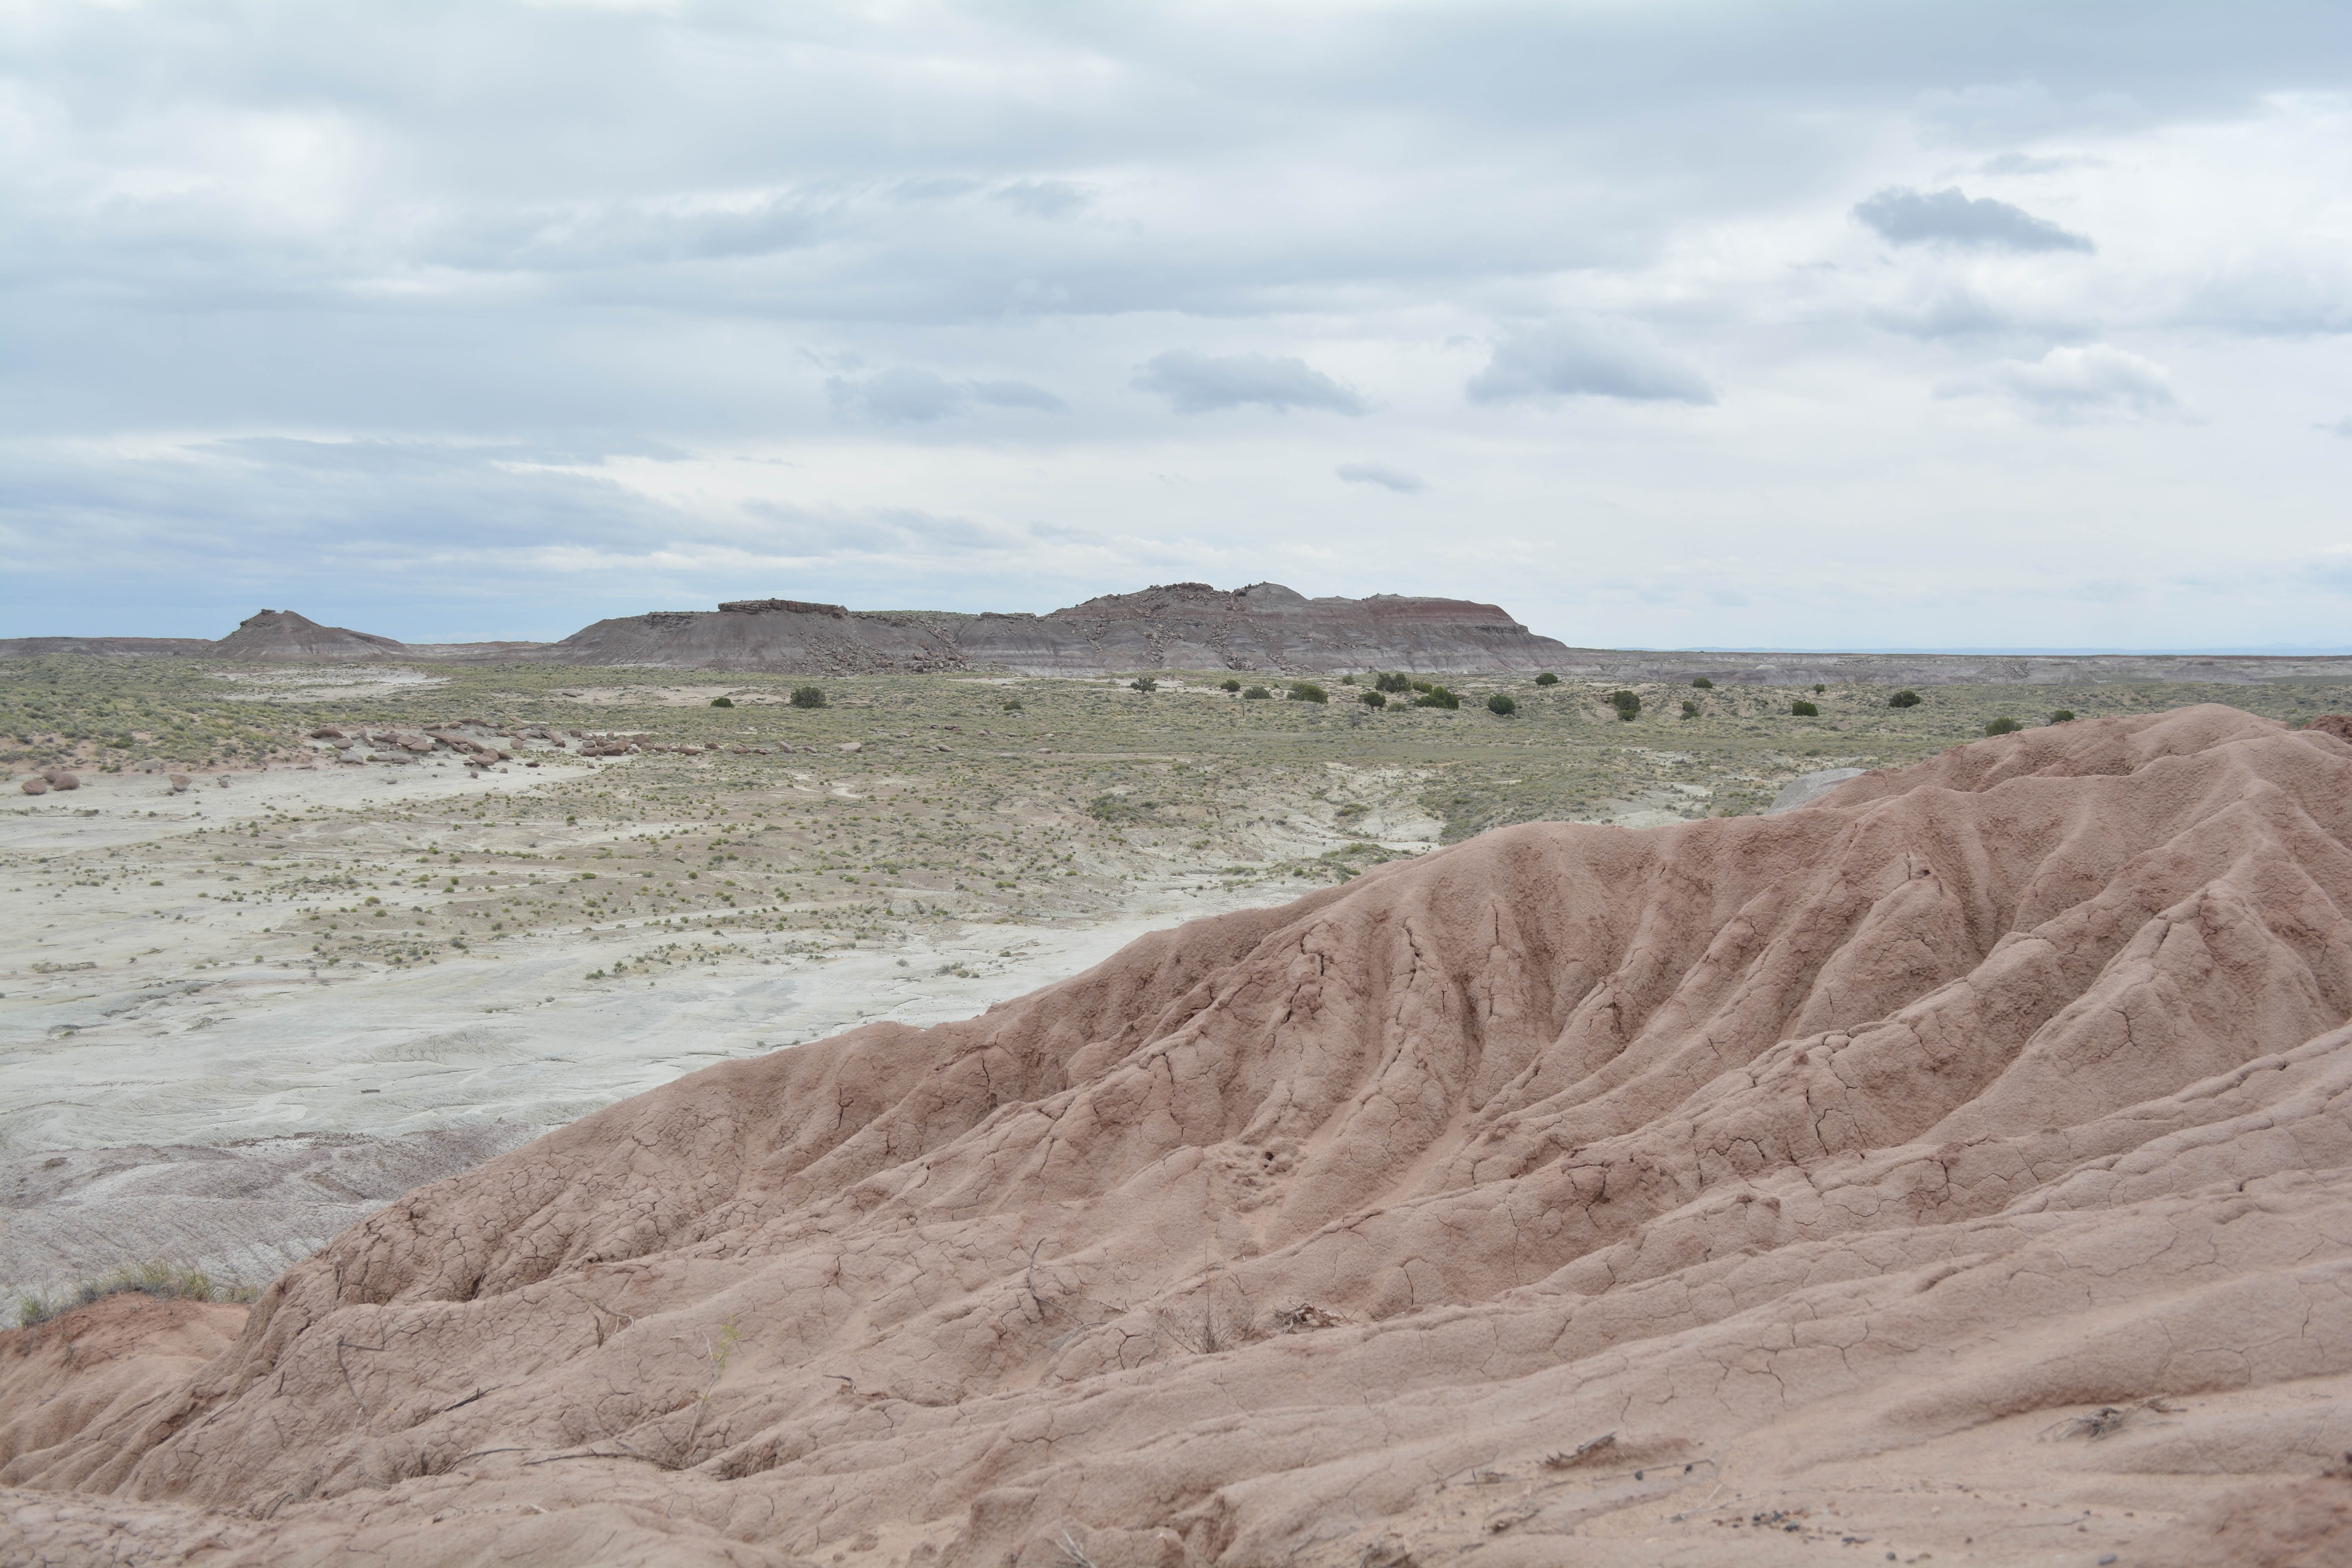
landscape, sea, sand, dune, soil, terrain, material, geology, badlands, plateau, marccooper, painteddesert, petrifiedforest, route66, holbrook, arizonalandscape, habitat, wadi, steppe, landform, natural environment, geographical feature, aeolian landform